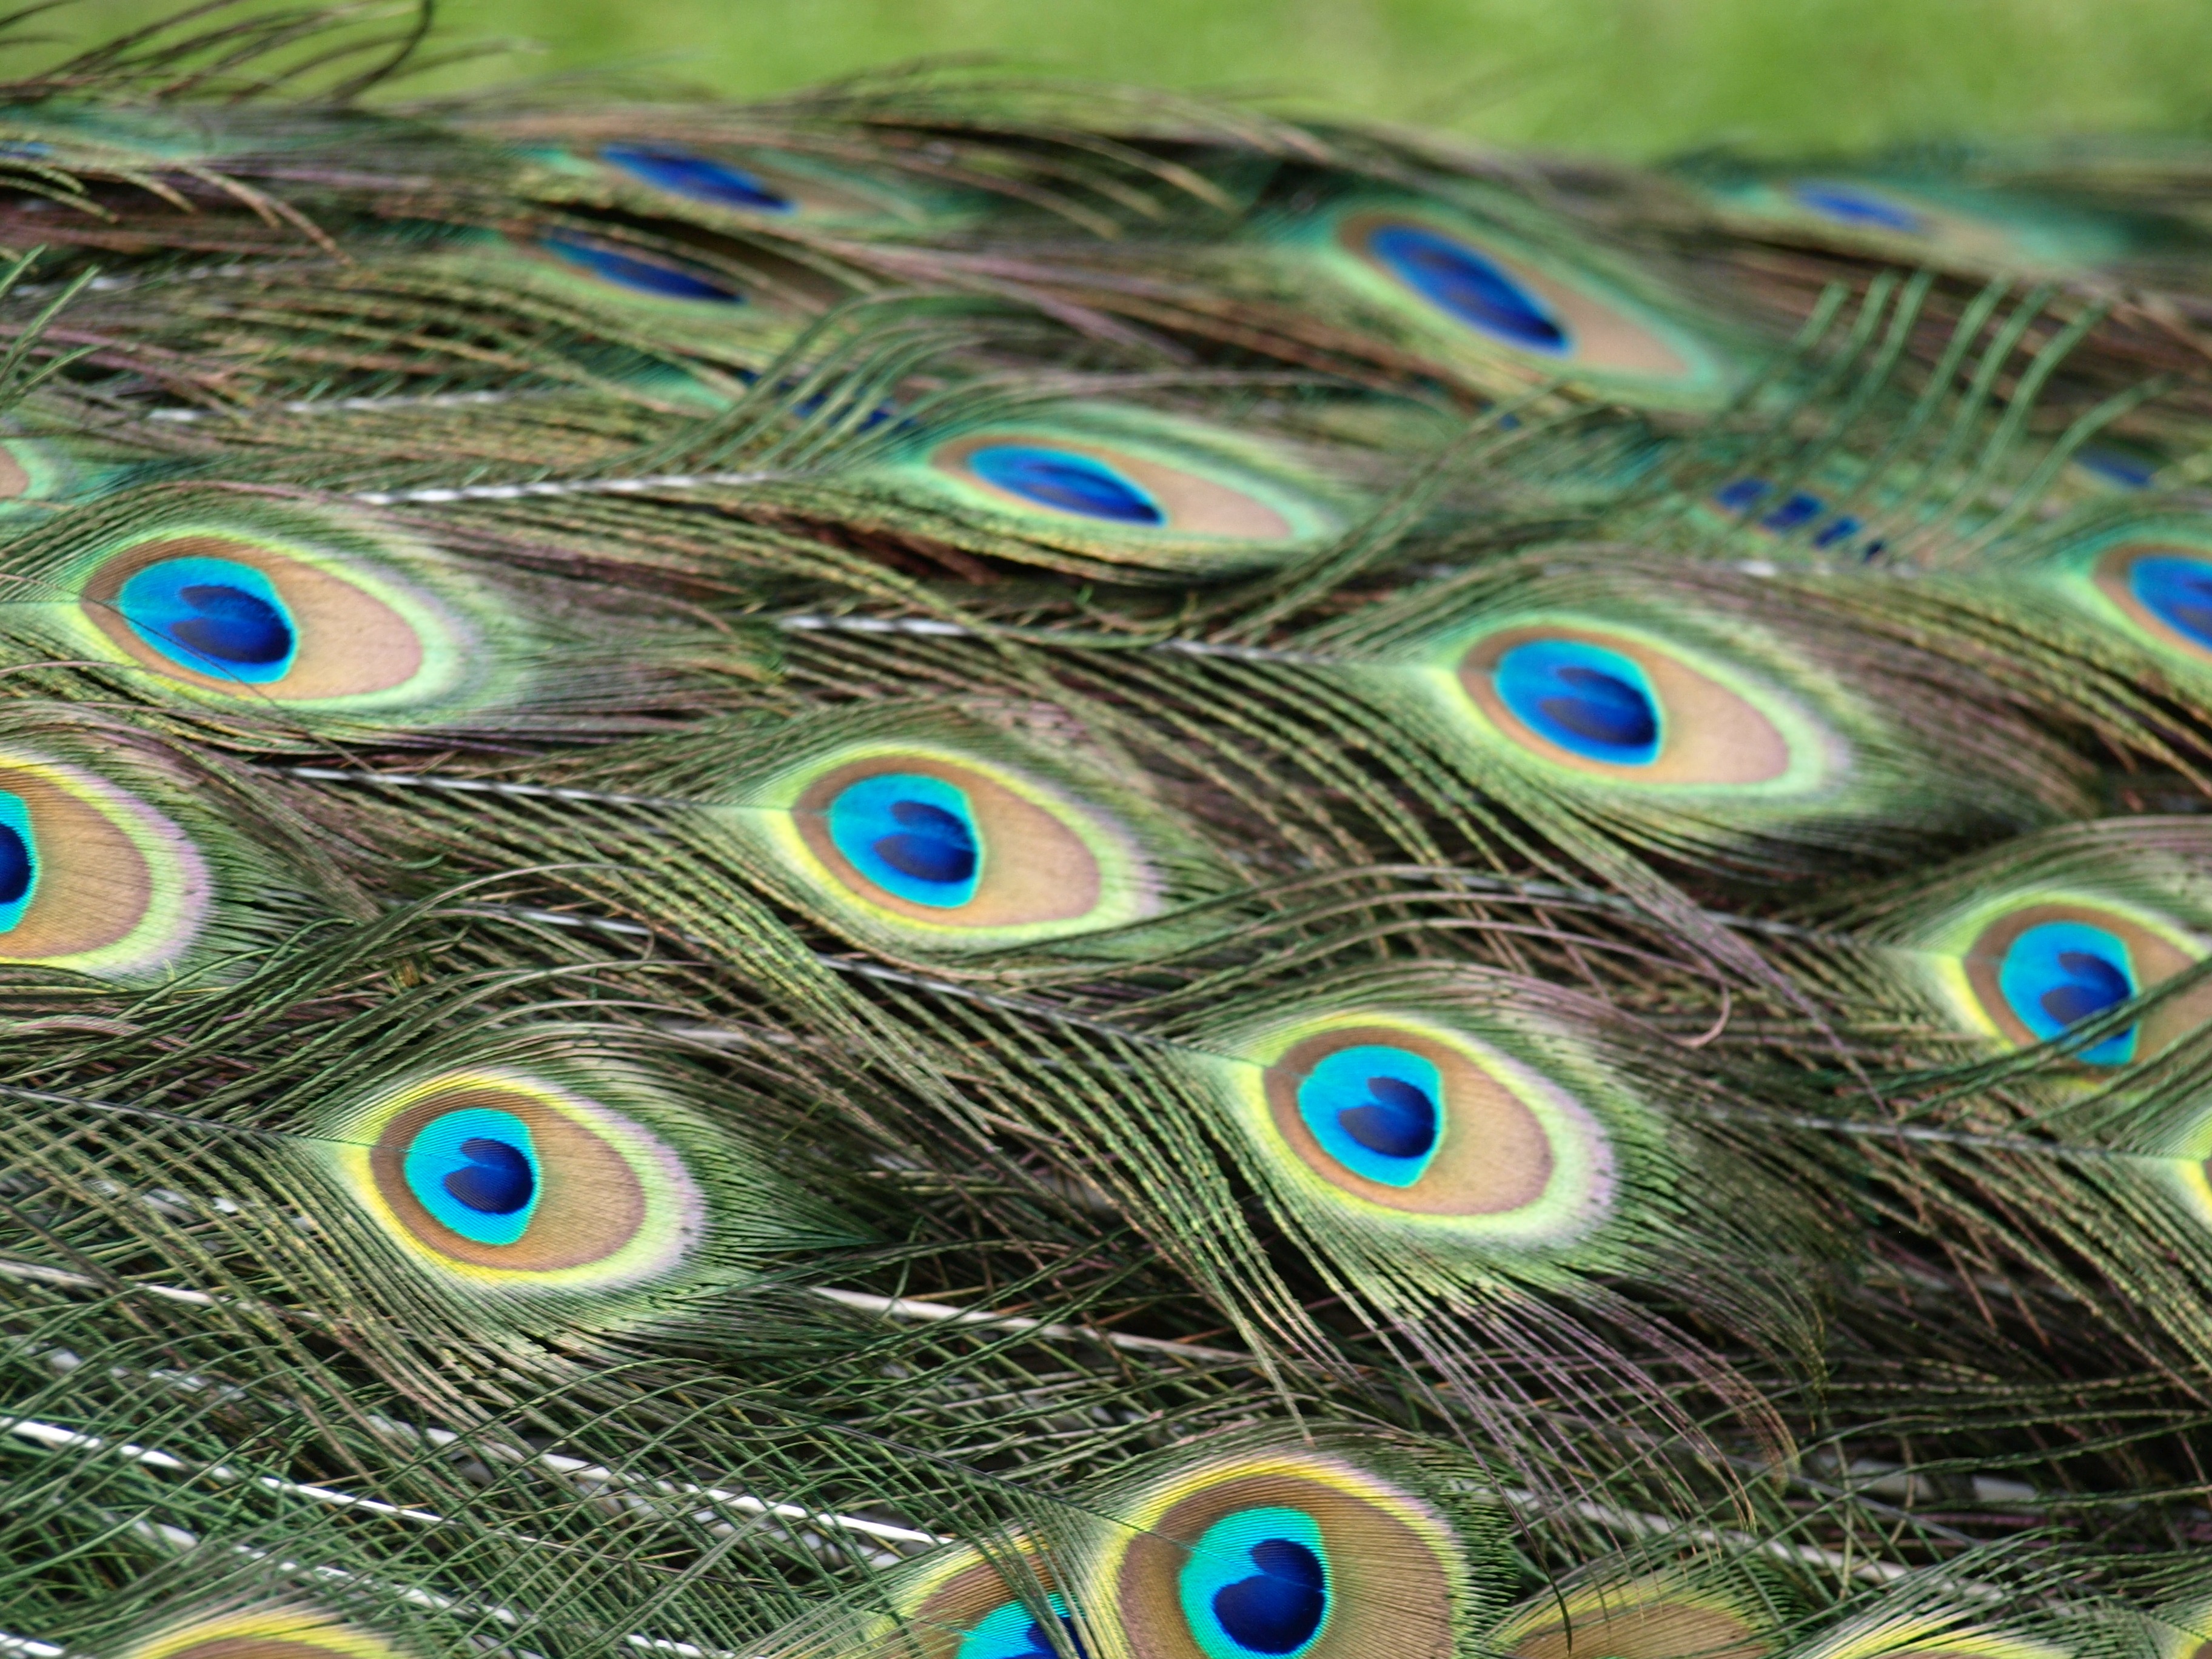
bird, wing, pattern, green, beak, colorful, feather, fauna, material, peacock, close up, vertebrate, peafowl, pavo cristatus, peacock feathers, fashion accessory